Ismael Moreno Pino

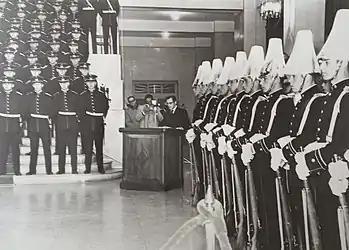
The ceremony at which Moreno Pino (centre) presented a bust of Benito Juárez to the Bernardo O'Higgins Military Academy. The event was presided over by General Carlos Prats, Commander-in-Chief of the Chilean Army (not pictured).

The rise of Salvador Allende in 1970, the first Marxist in the world to come to power through democratic elections, placed Chile at the centre of international attention. Nevertheless, reflecting on Allende's presidency, Moreno Pino assessed it as fundamentally democratic in character, albeit fraught with immense structural challenges. He viewed Allende as both a democrat and a revolutionary, but concluded that such duality was inherently unstable. If Allende governed as a democrat, revolution would stall; if as a revolutionary, democracy would collapse. The lack of a clear majority in Congress meant he had to seek shifting alliances—sometimes with the Christian Democrats, sometimes with the right, just to pass legislation. Despite his political acumen, the circumstances were not propitious for transformative change. In Moreno Pino's view, the contradictions at the heart of the Allende government, both ideological and institutional, ultimately undermined its capacity to govern.